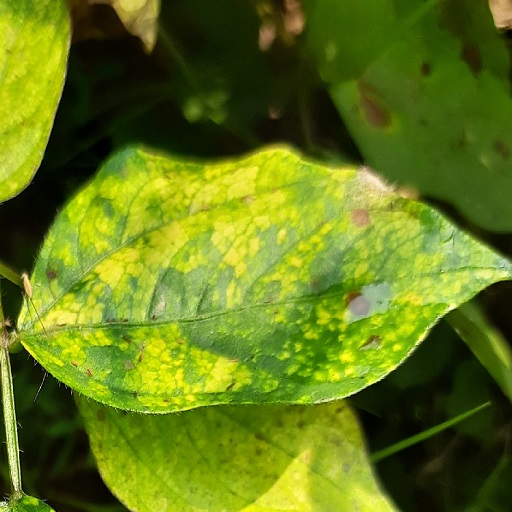
Label: Yellow Mosaic